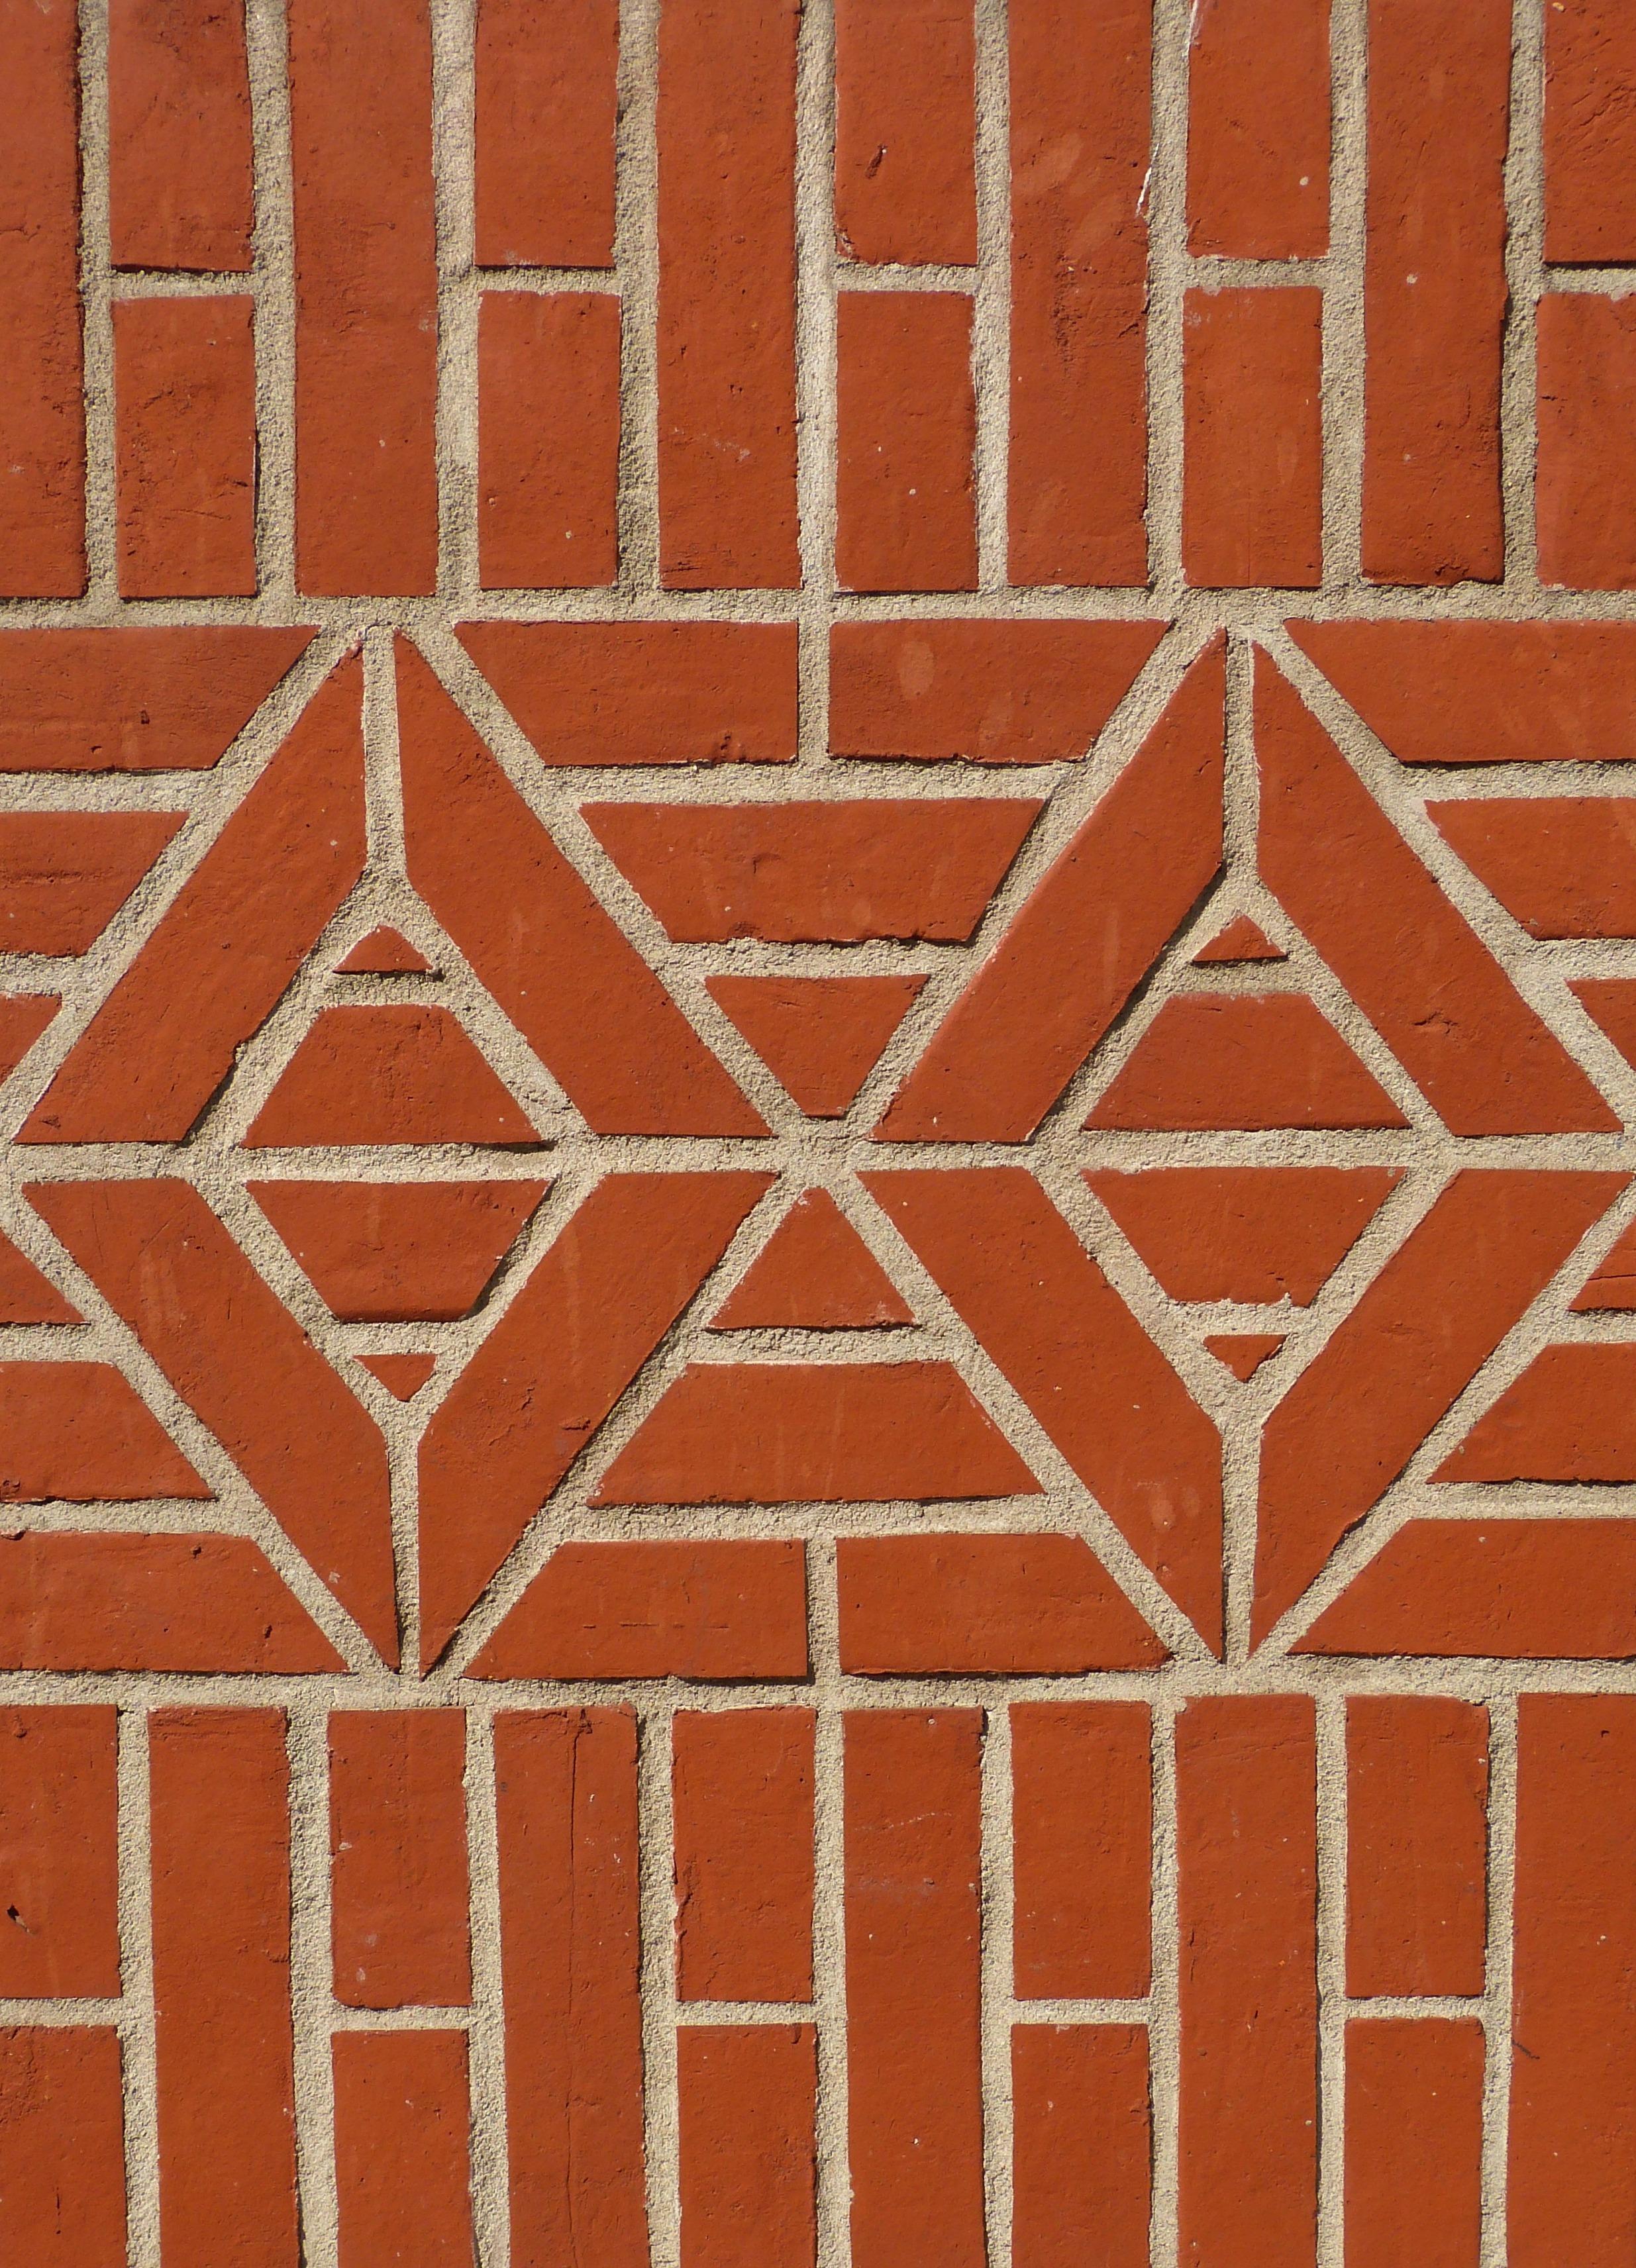
texture, floor, building, wall, pattern, line, tile, brick, decor, material, circle, art, design, rectangles, rectangle, diamond, brickwork, fachwerkhaus, truss, flooring, road surface, braunschweig